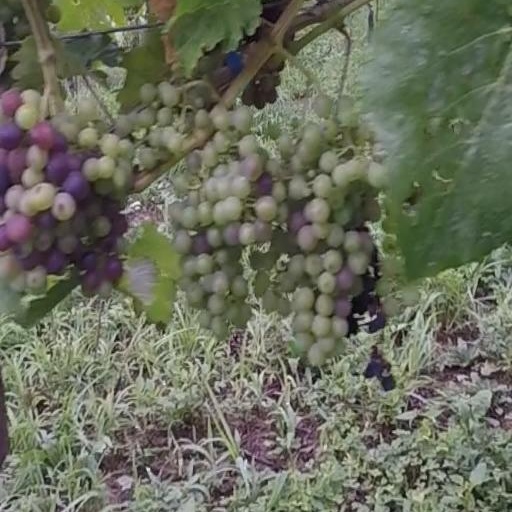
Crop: grape